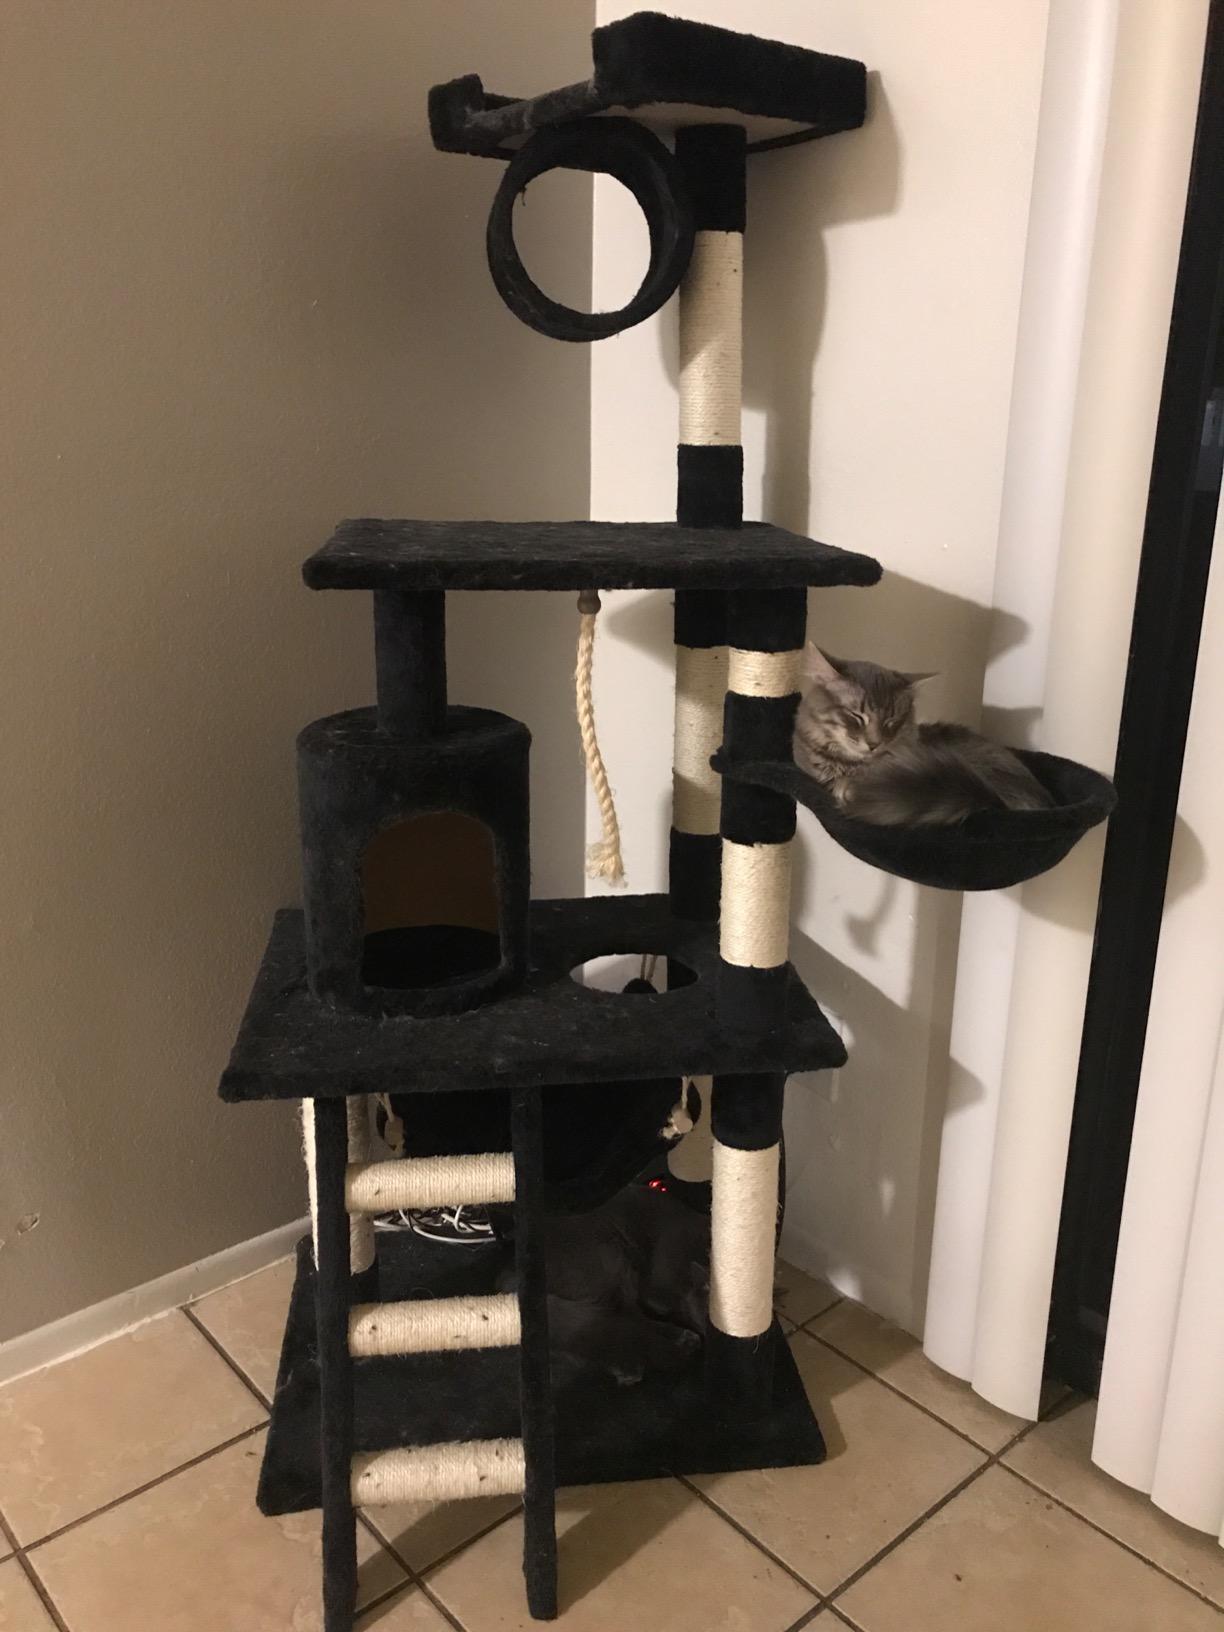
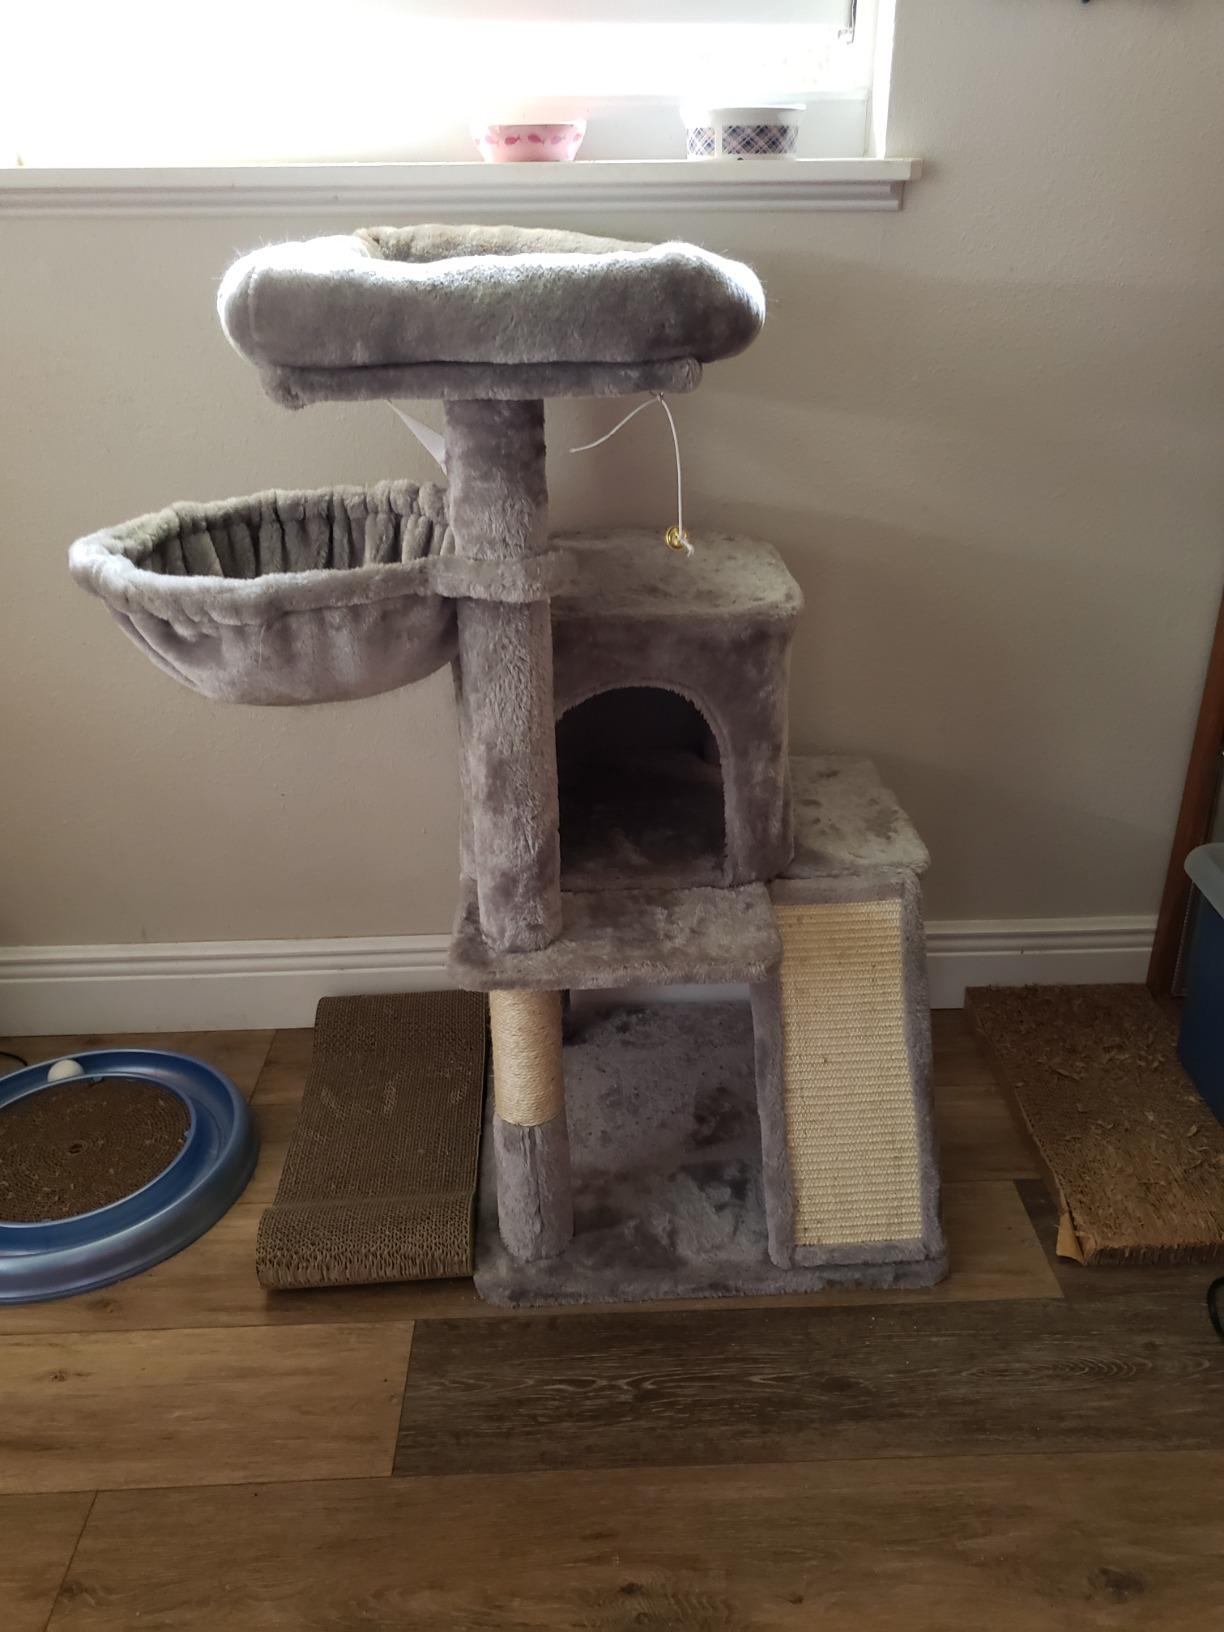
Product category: items_cat tree
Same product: no